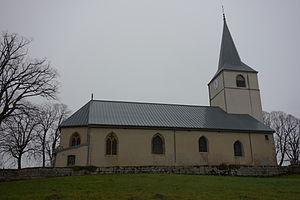
Chaux-Neuve - église
Chaux-Neuve est une commune française située dans le département du Doubs, en région Bourgogne-Franche-Comté.